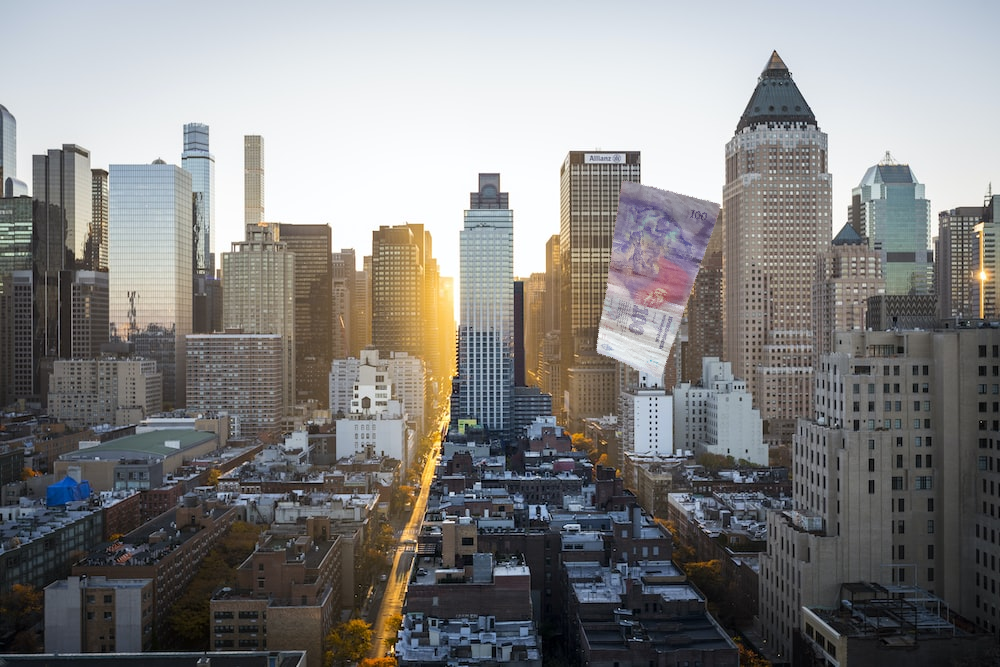
Denominación: 100